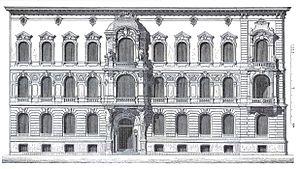
L'agence d'architecture Cremer & Wolffenstein a été fondée en 1882 par Richard Wolffenstein et Wilhelm Cremer et a disparu avec la mort de ses deux fondateurs. Pendant la période appelée Gründerzeit à Berlin, les années de rapide expansion industrielle en Allemagne à la fin du XIXᵉ siècle, cette agence fut très prolifique, et dans des aspects architecturaux très variés.